Peterborough Nene Valley railway station

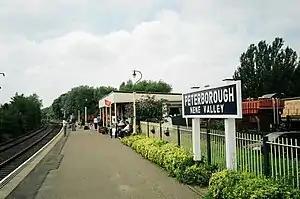
The station platform looking towards Orton Mere.

Peterborough Nene Valley is a station on the Nene Valley Railway and is the current eastern terminus of the line. Situated adjacent to Railworld, the station can be found west of the East Coast Main Line, close to the Junction of London Road and Oundle Road.